HMH-463

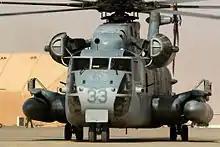
A CH-53 Sea Stallion from HMH-463 taxiing in Iraq in June 2006

In August 1990, HMH-463 deployed to Saudi Arabia to take part in Operation Desert Shield. The squadron remained in Southwest Asia to participate in Operation Desert Storm before returning to MCAF Kaneohe Bay in March 1991.